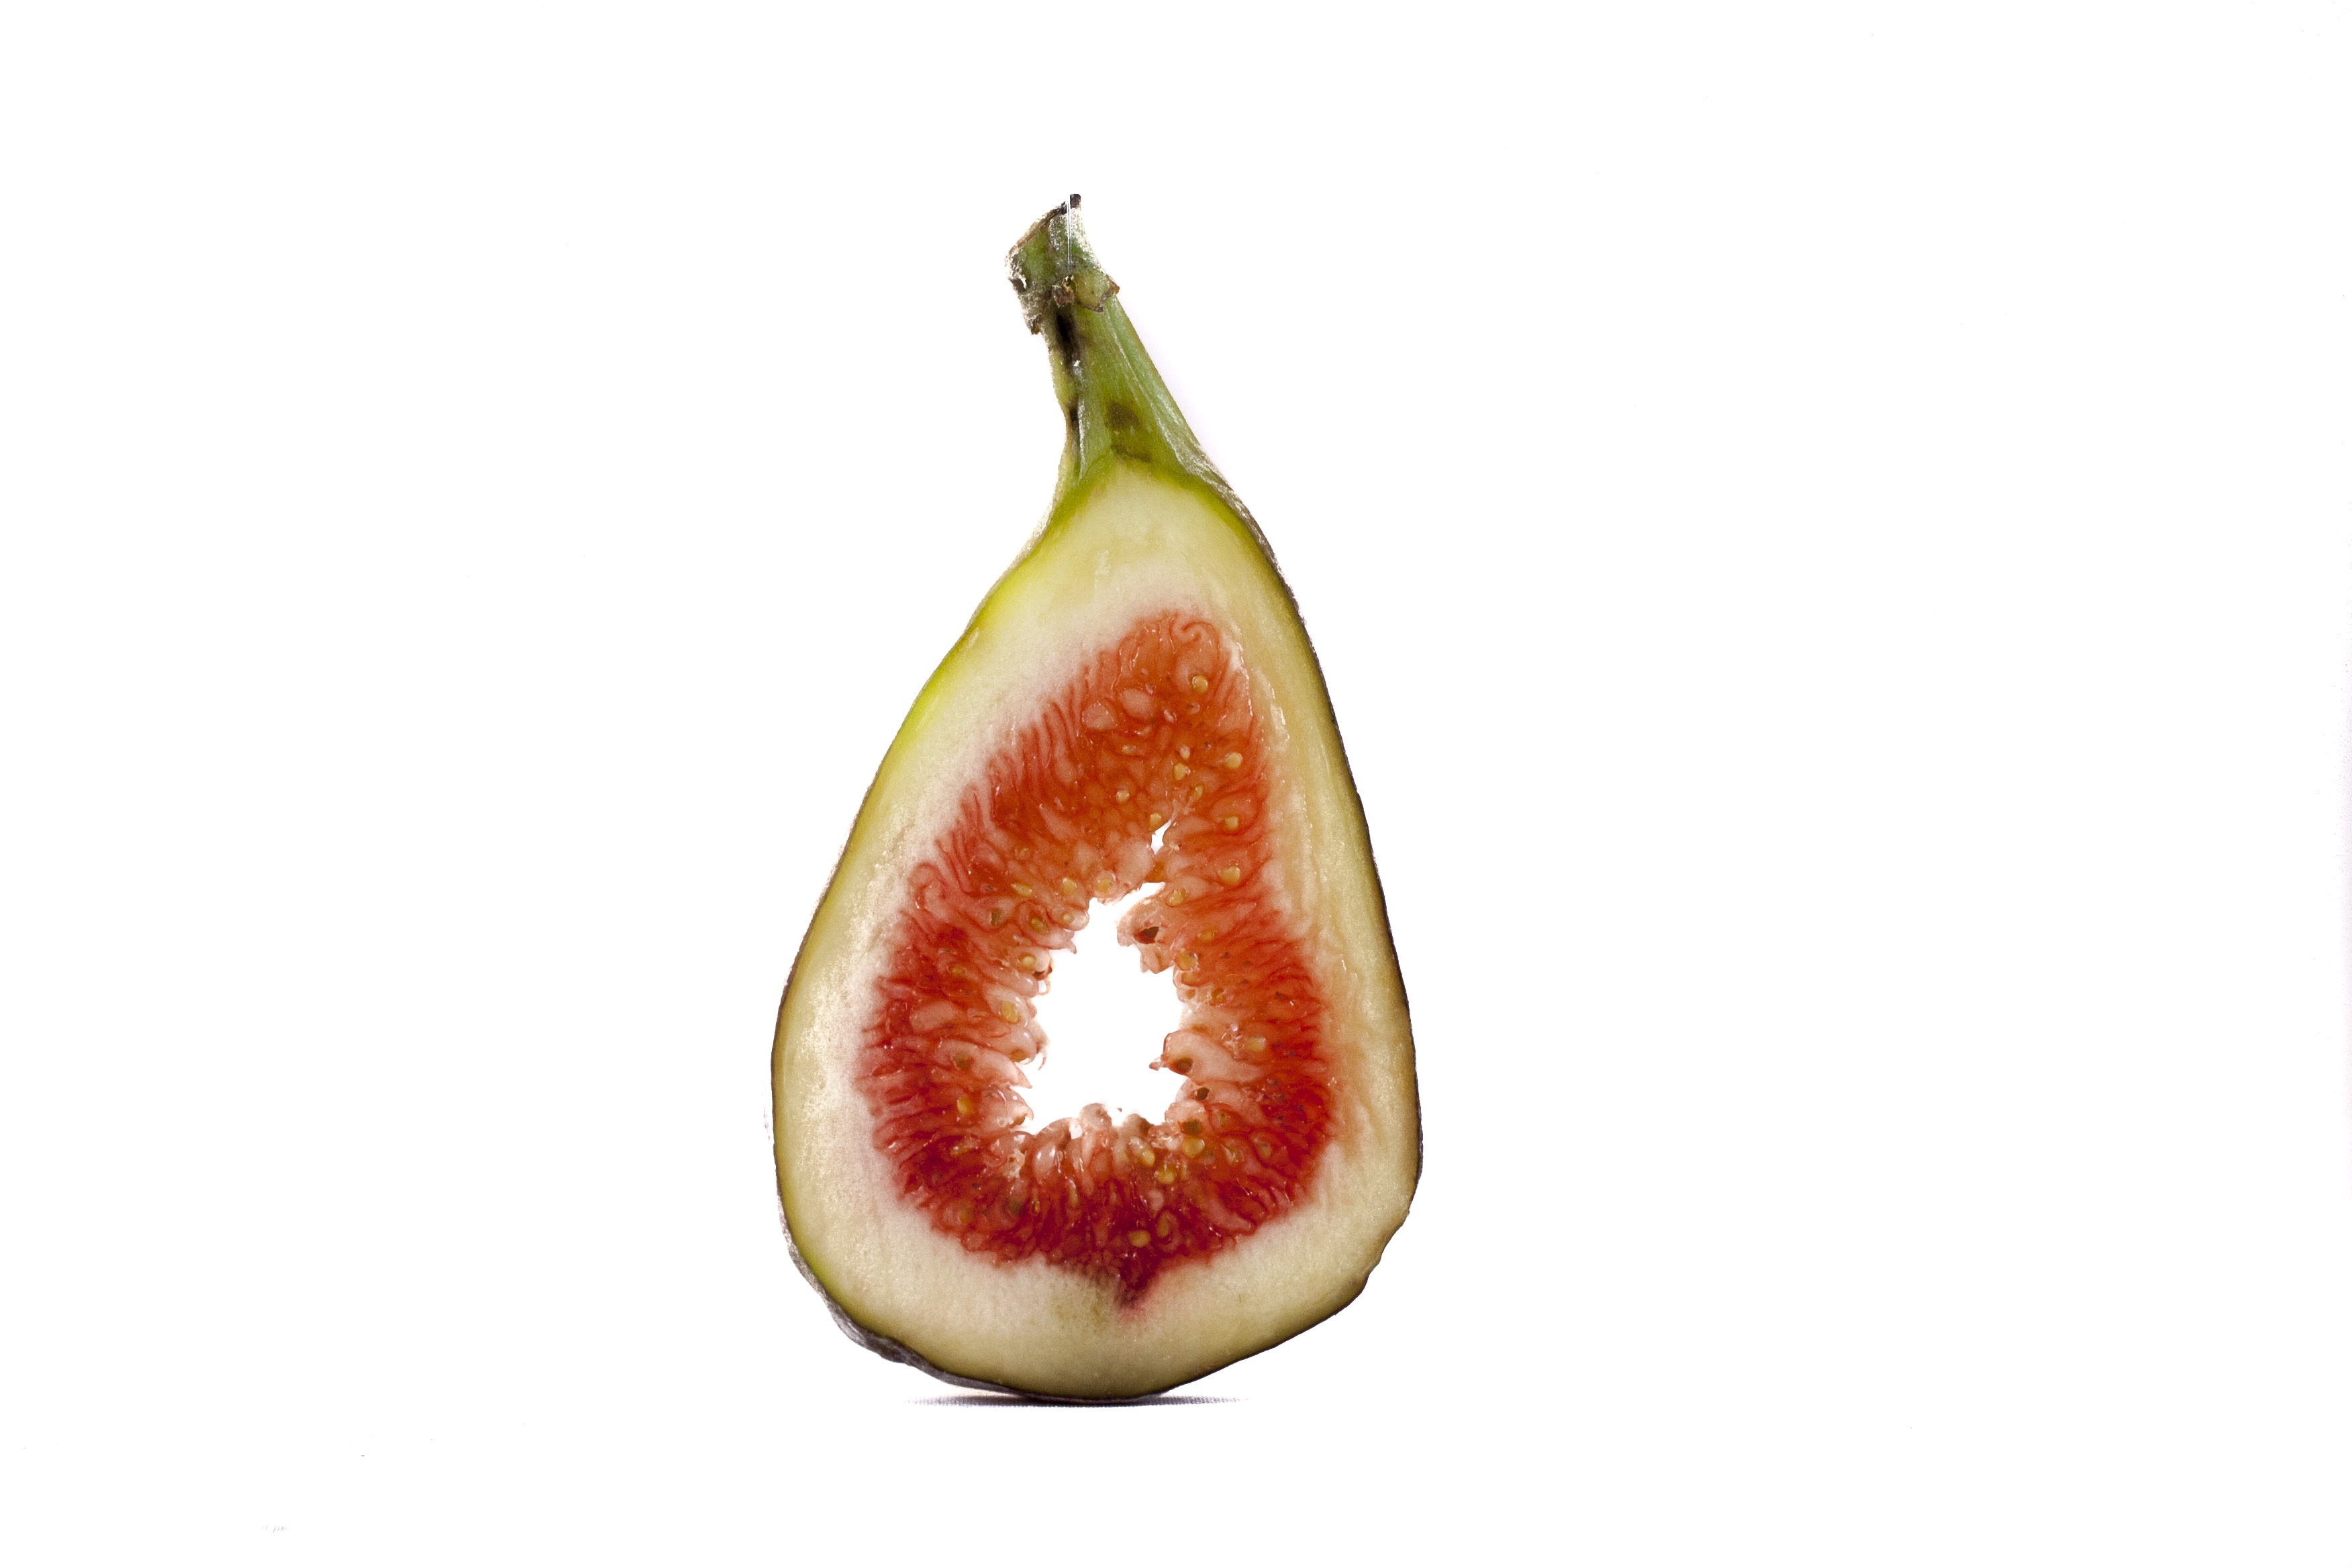
plant, fruit, food, produce, macro, pear, fig, cut, white background, flowering plant, land plant